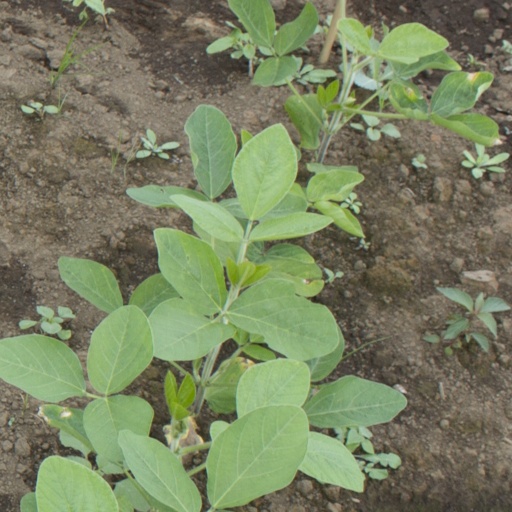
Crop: soybean